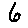
Label: 6